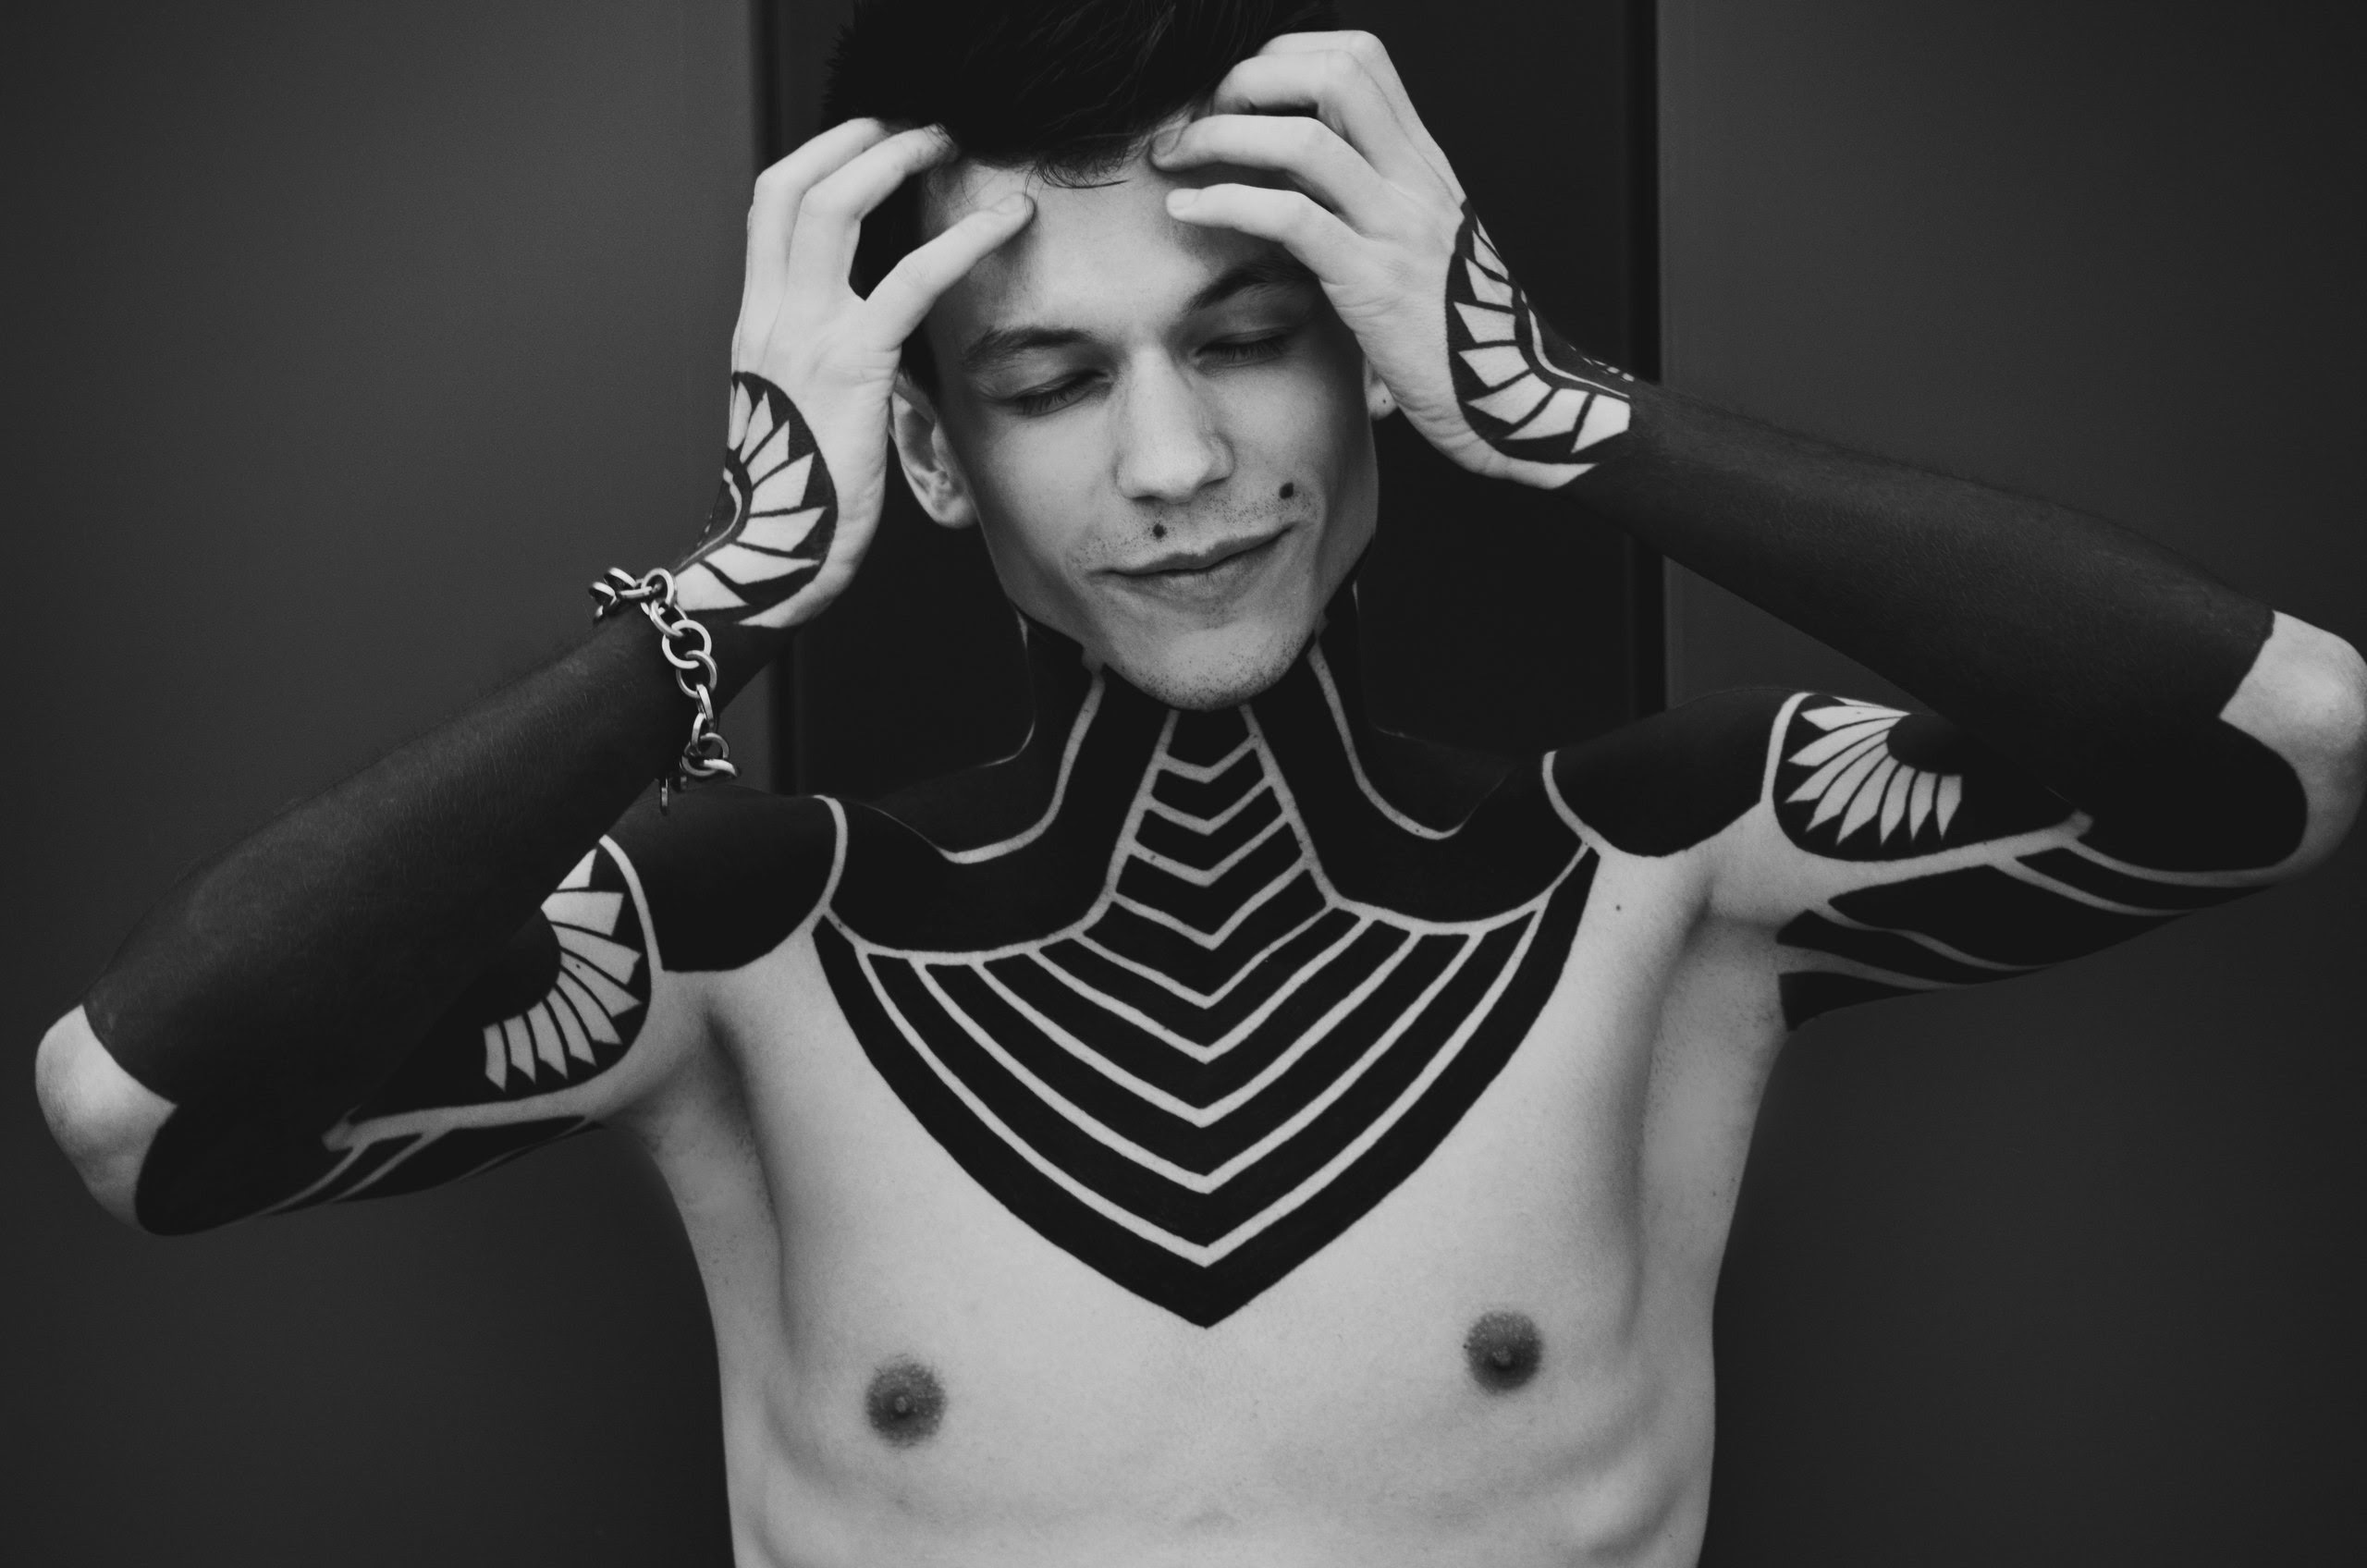
black and white, white, photography, model, black, monochrome, arm, muscle, glasses, beauty, photo shoot, monochrome photography